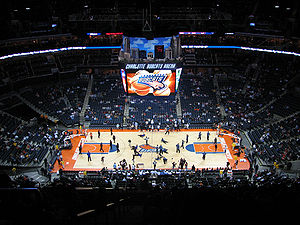
Spectrum Center
Spectrum Center
Spectrum Center er en sportsarena i Charlotte i North Carolina, USA, der er hjemmebane for NBA-holdet Charlotte Hornets. Arenaen har plads til ca. 20.000 tilskuere, og blev indviet den 21. oktober 2005.